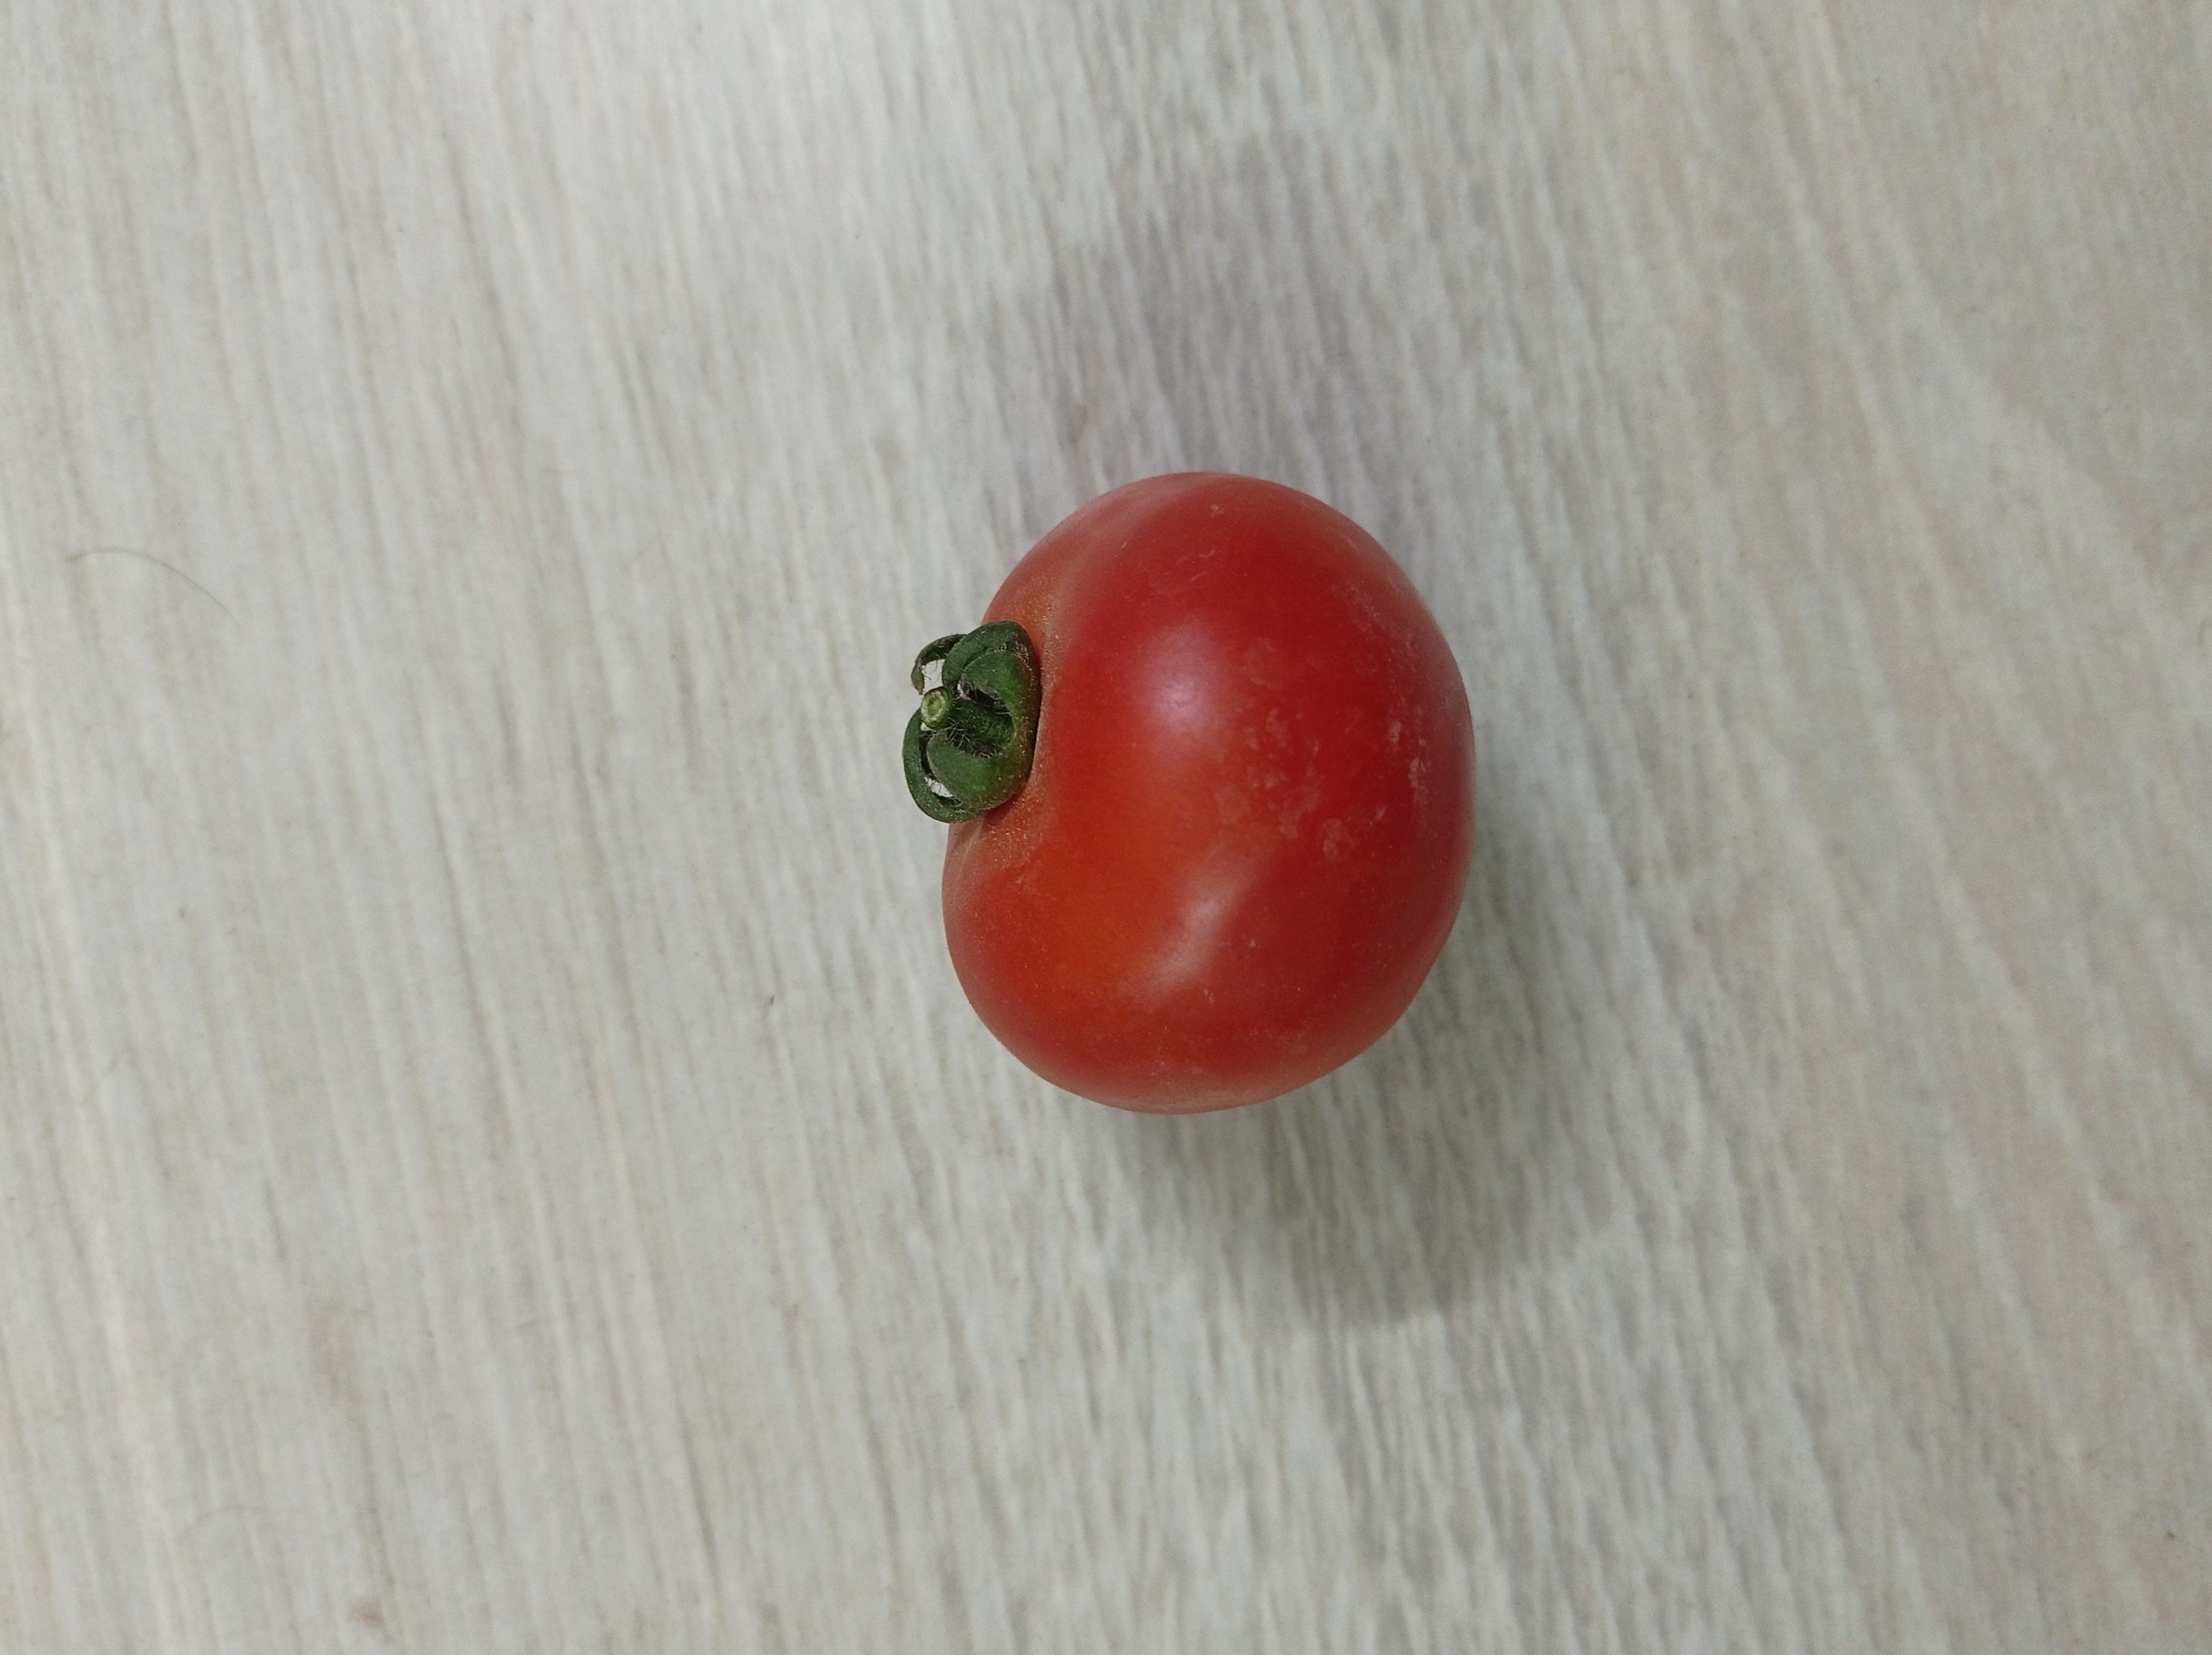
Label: Fresh